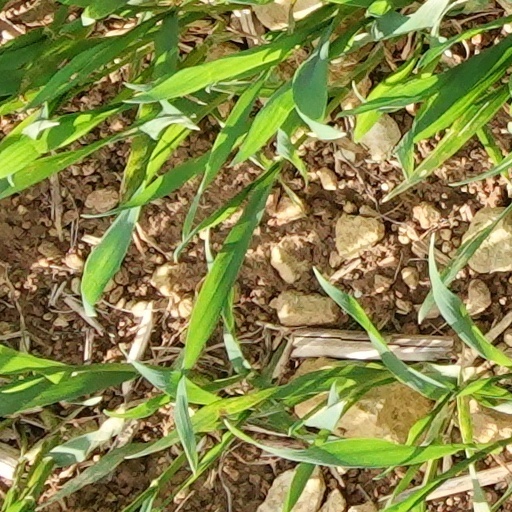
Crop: wheat